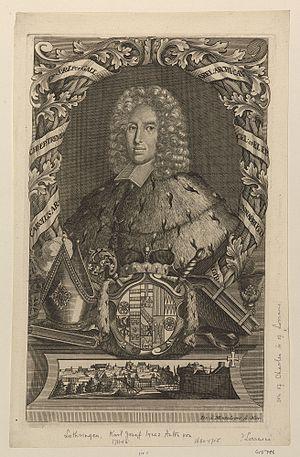
Charles, Joseph, Jean, Antoine, Ignace, Félix de Lorraine, né à Vienne le 24 novembre 1680 et décédé également à Vienne le 4 décembre 1715, fut un prélat germanique aux XVIIᵉ siècle-XVIIIᵉ siècle.
Cette page concerne les événements qui se sont produits au XVIIᵉ siècle en Lorraine.
Cette page concerne les événements qui se sont produits au dix-huitième siècle en Lorraine.